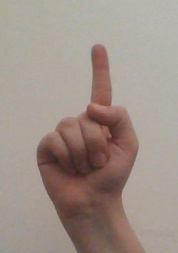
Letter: bb